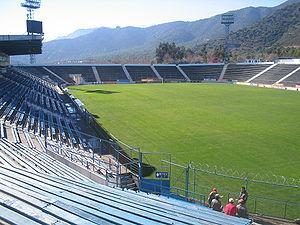
Le San Carlos de Apoquindo Stadium est un stade de football situé à Las Condes, dans la région métropolitaine de Santiago du Chili. Le stade appartient au Club Deportivo Universidad Católica.